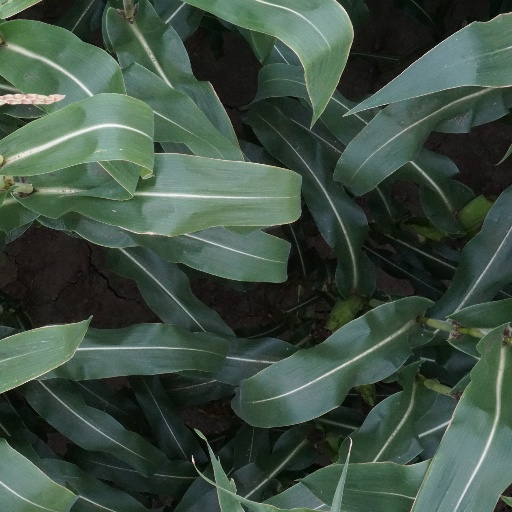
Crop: maize; corn